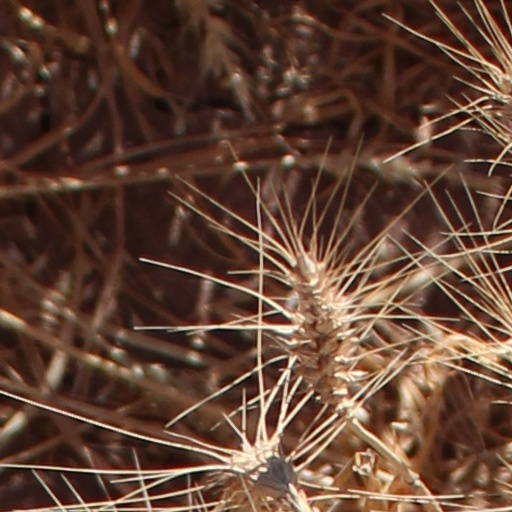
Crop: wheat